Saint-Mamet

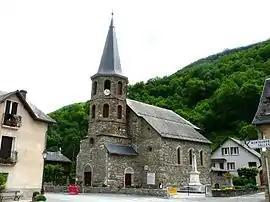
The church in Saint-Mamet

Saint-Mamet (Gascon: "Sent Mamet") is a commune in the Haute-Garonne department in southwestern France.